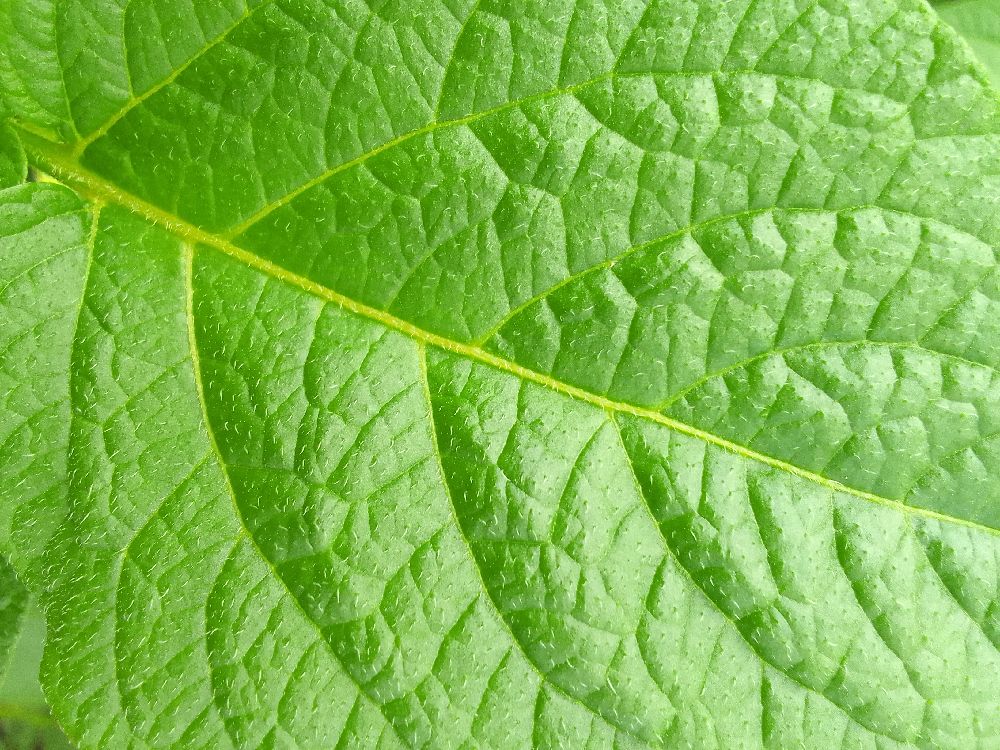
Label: Healthy